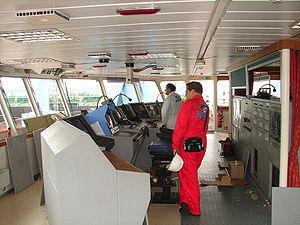
La passerelle du pétrolier/chimiquier Bro Elizabeth en cale sèche à Brest.